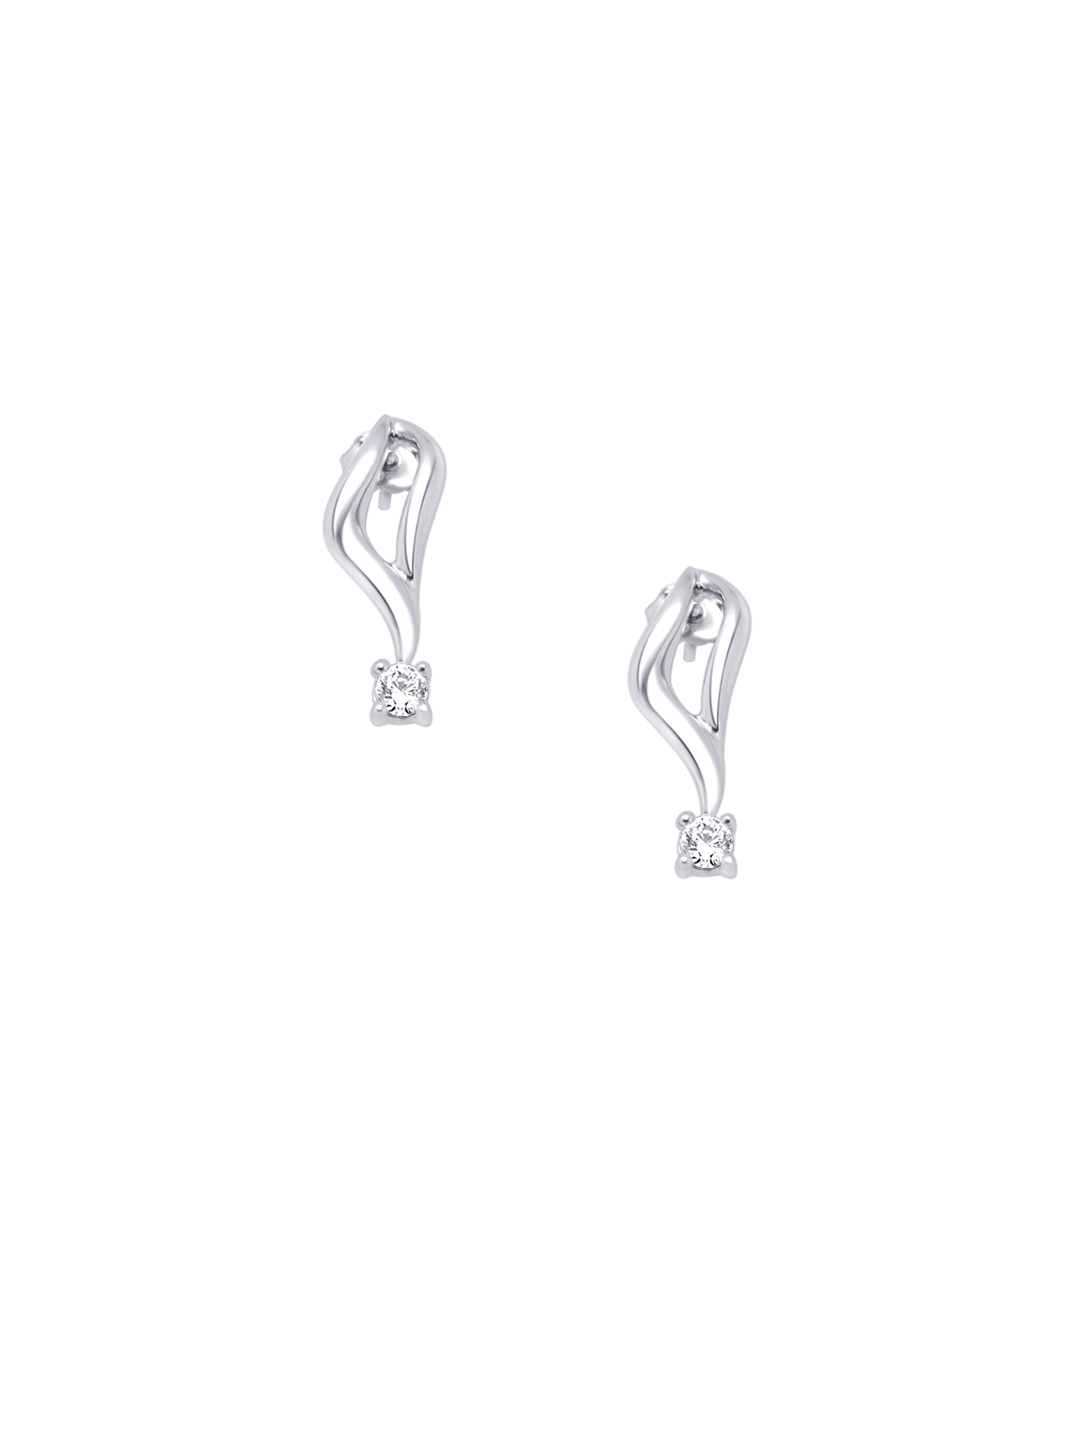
Lucera Women Silver Earrings
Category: Accessories / Jewellery / Earrings
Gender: Women
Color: Silver
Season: Summer 2012
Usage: Casual